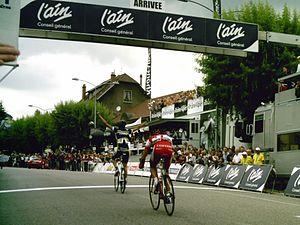
Victoire de Wouter Poels au sprint devant David Moncoutié à l'arrivée de la 4e étape du Tour de l'Ain 2010
La 22ᵉ édition de la course cycliste Tour de l'Ain a eu lieu du 10 au 14 août 2010. La course compte au classement de l'UCI Europe Tour 2010.